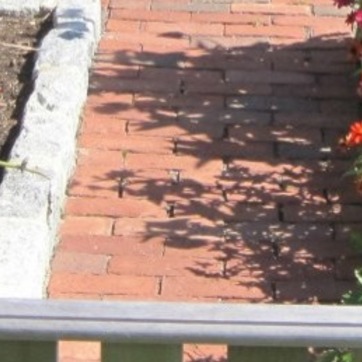
Material: brick